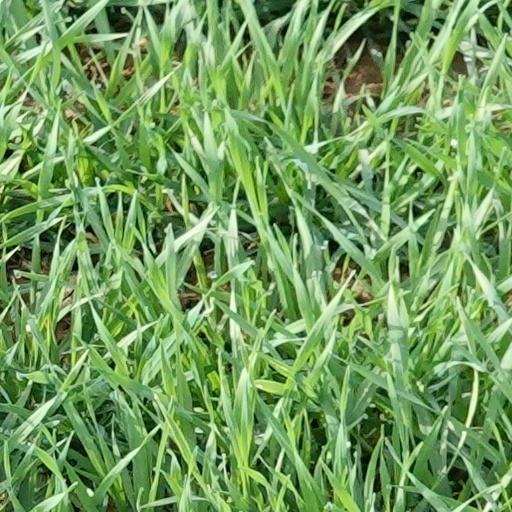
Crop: wheat